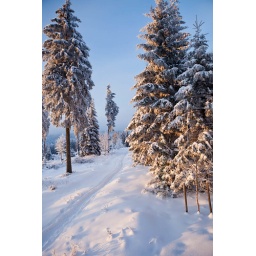
winter forest in Harz mountains